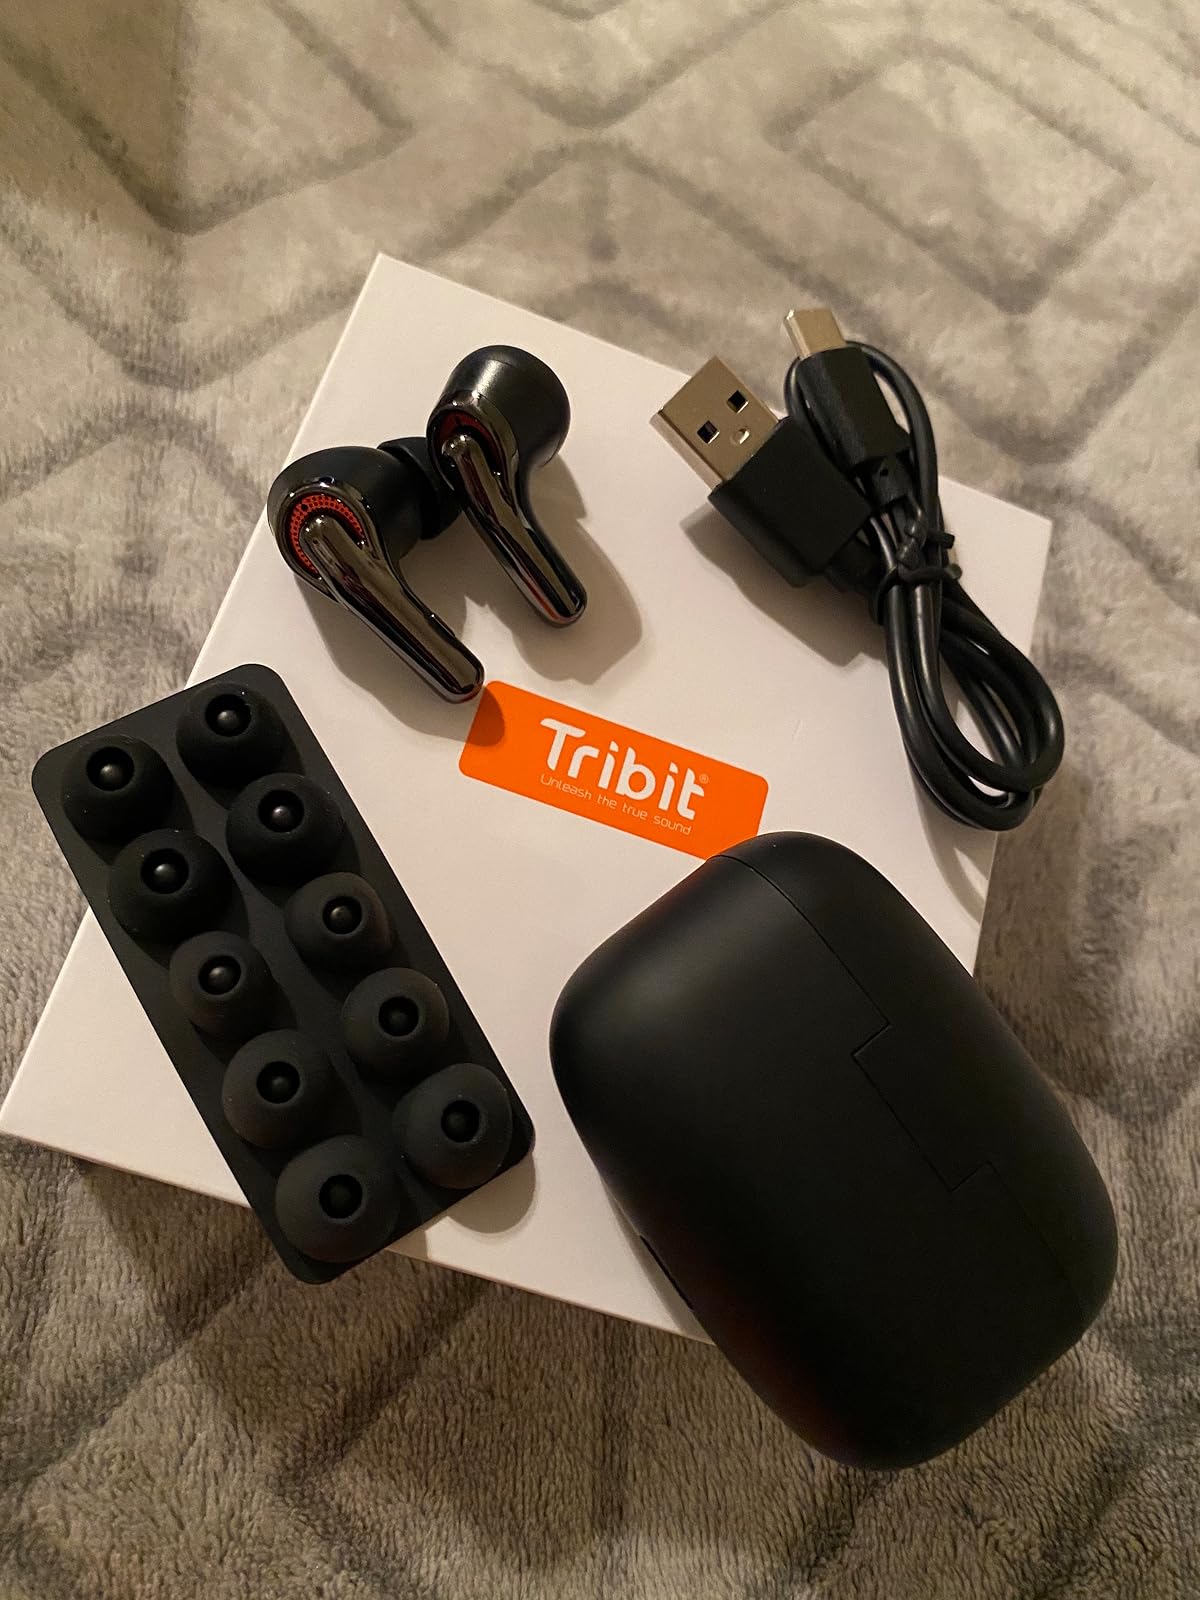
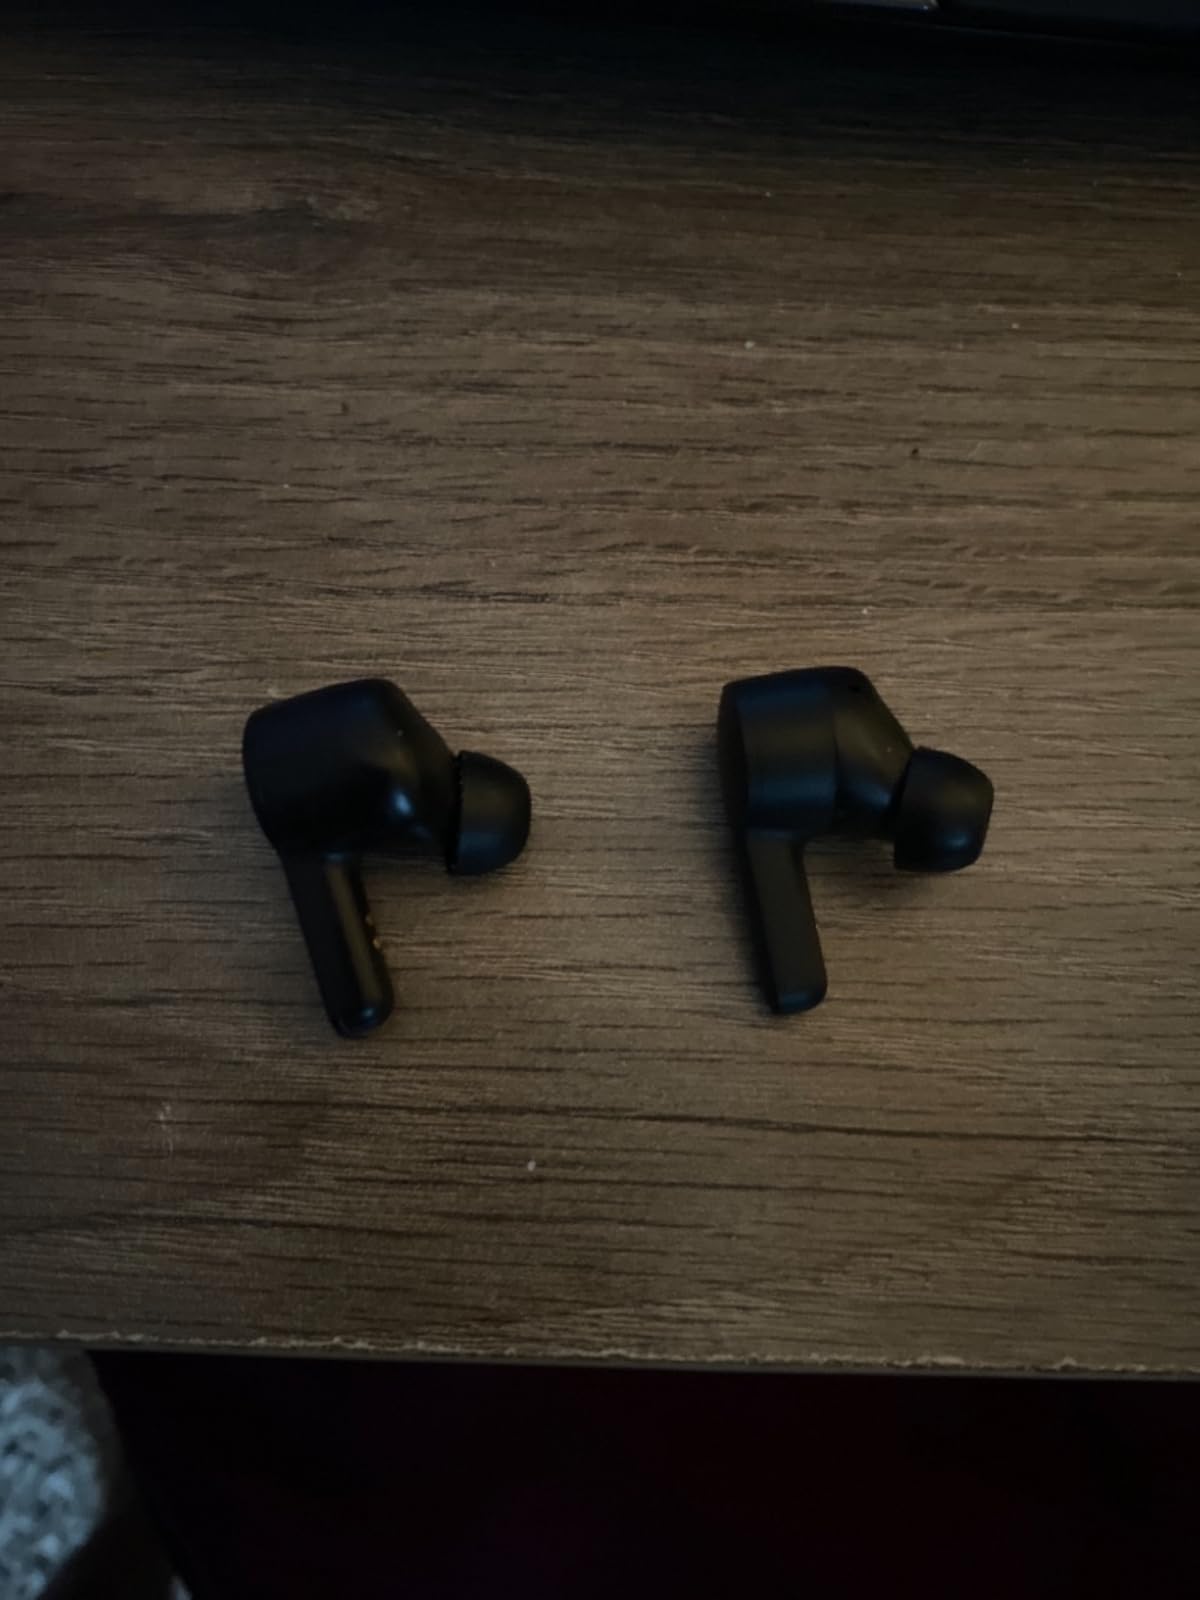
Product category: earbuds
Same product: no